Horn loudspeaker

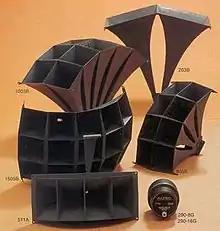
Altec multicell horn models from a 1978 product catalog

A number of symmetrical, narrow dispersion, usually exponential horns can be combined in an array driven by a single driver to produce multicell horns. Patented in 1936 by Edward C. Wente of Western Electric, multicell horns have been used in loudspeakers since 1933 to address the problem of directivity at higher frequencies, and they provide excellent low frequency loading. Their directional control begins to beam both vertically and horizontally in the middle of their target frequency range, narrowing further at high frequencies with level changes as great as between lobes. Multicell horns are complex and difficult to fabricate and thus have a higher associated expense. They persisted in public address applications for many years because, even with their faults, they sounded very good, and still do with competent design. The revolutionary coaxial driver, the Altec Lansing Duplex 601 and 604, used a multicell horn for its high frequency component from 1943 to 1998.